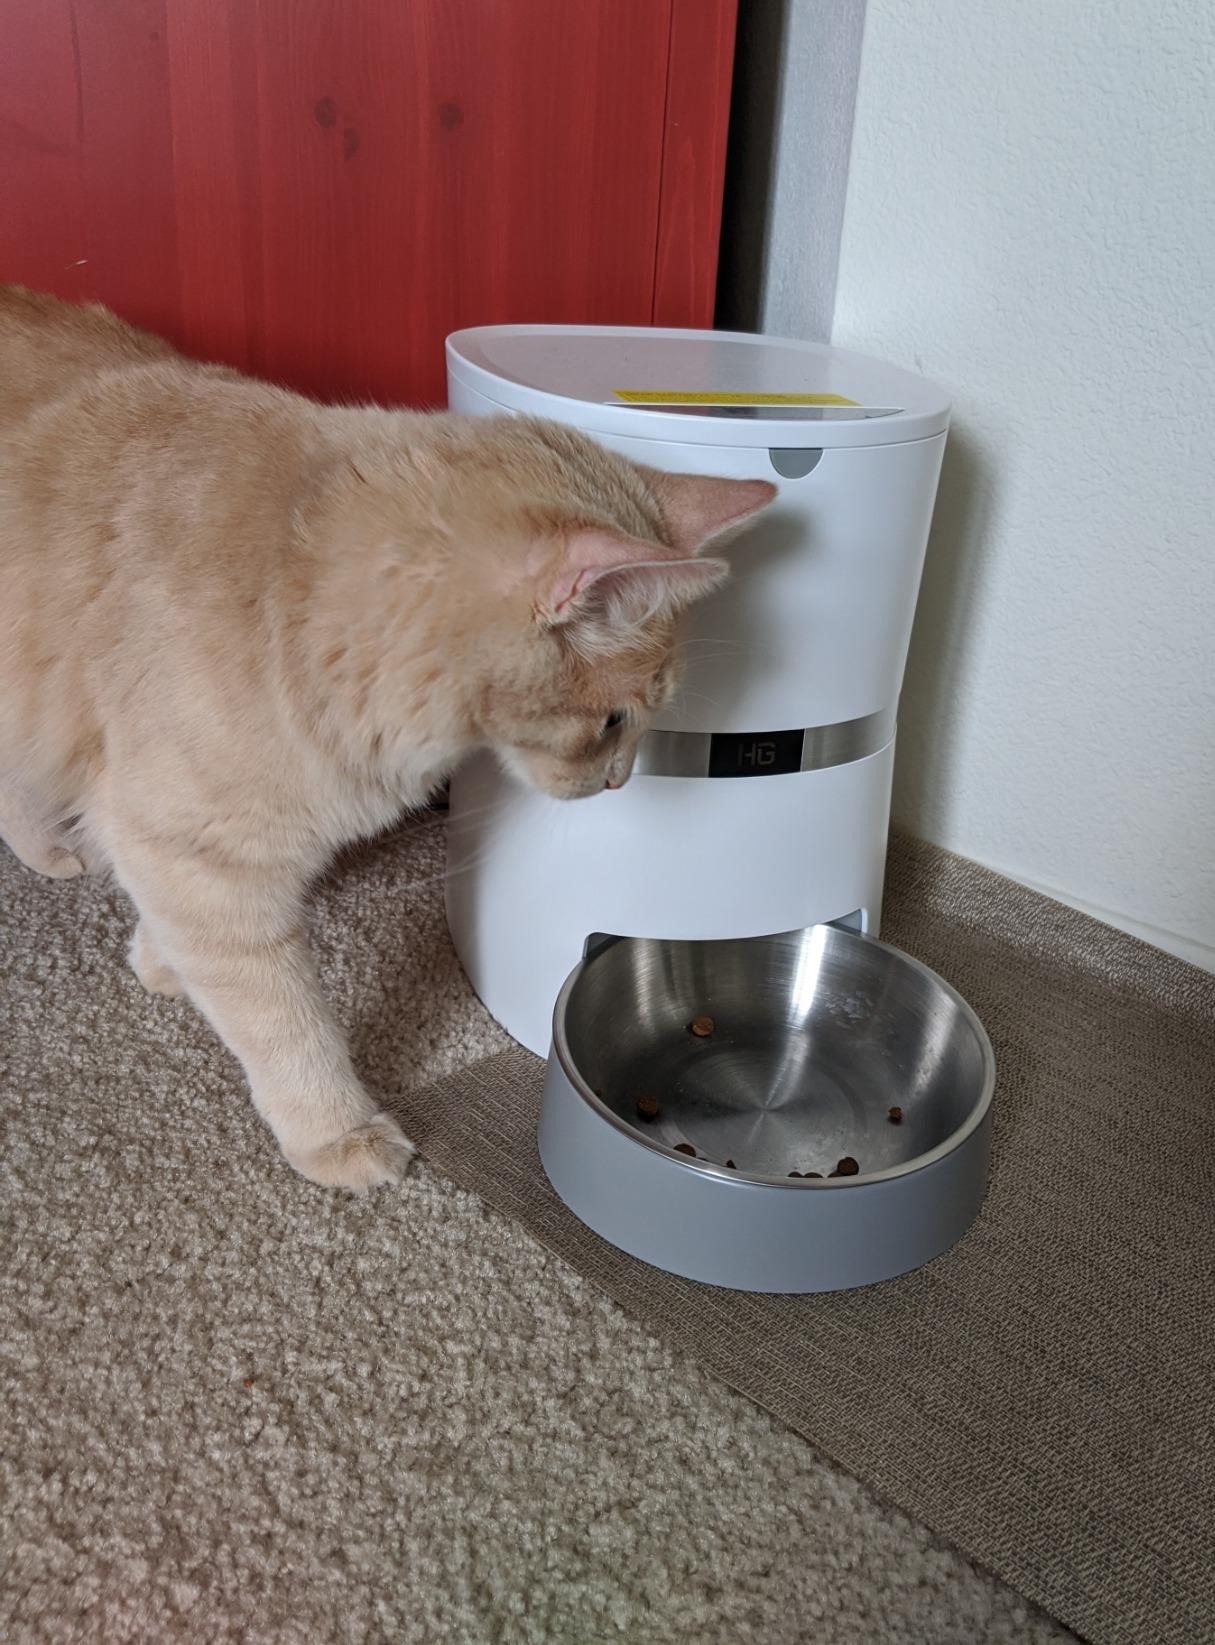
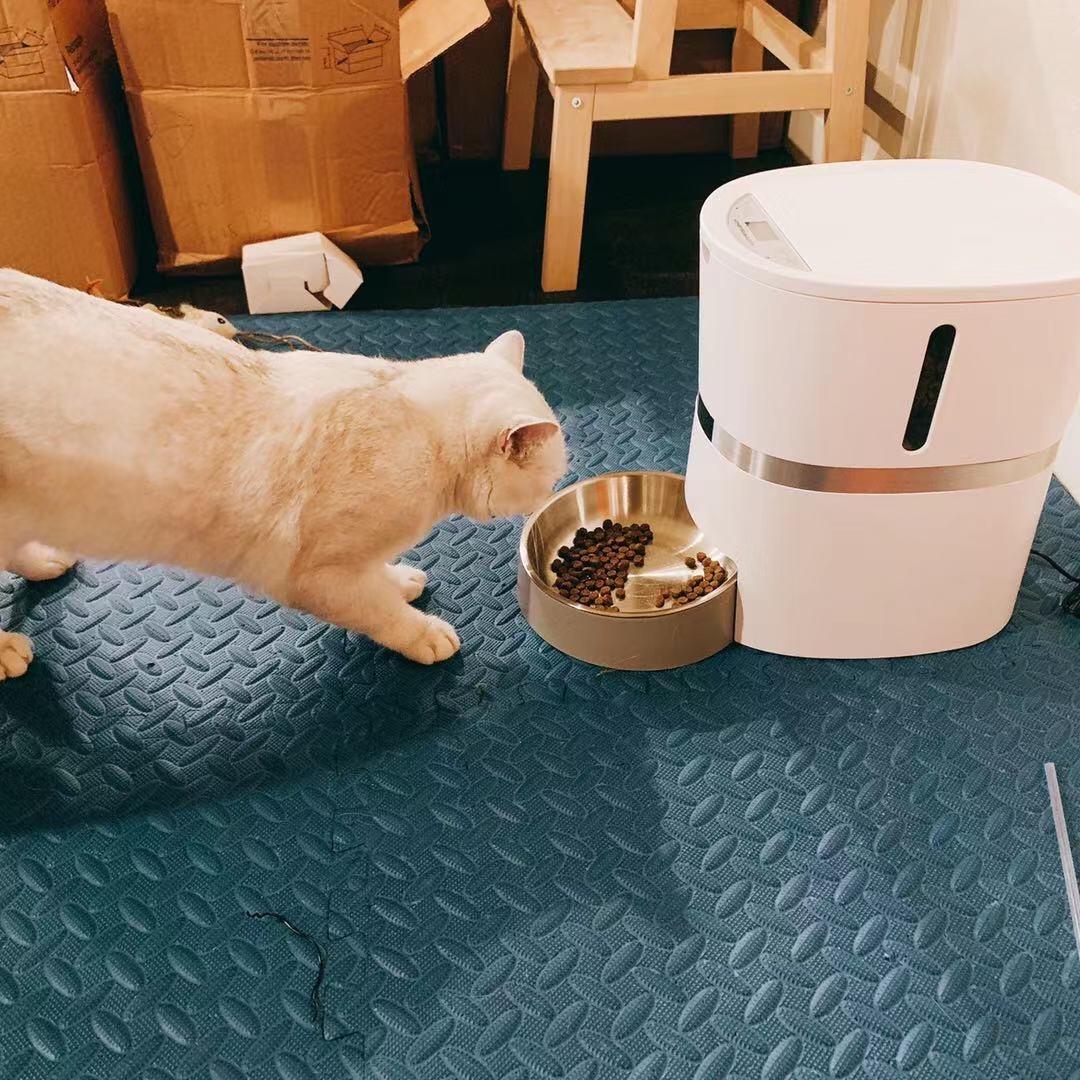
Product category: items_feeder
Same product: yes